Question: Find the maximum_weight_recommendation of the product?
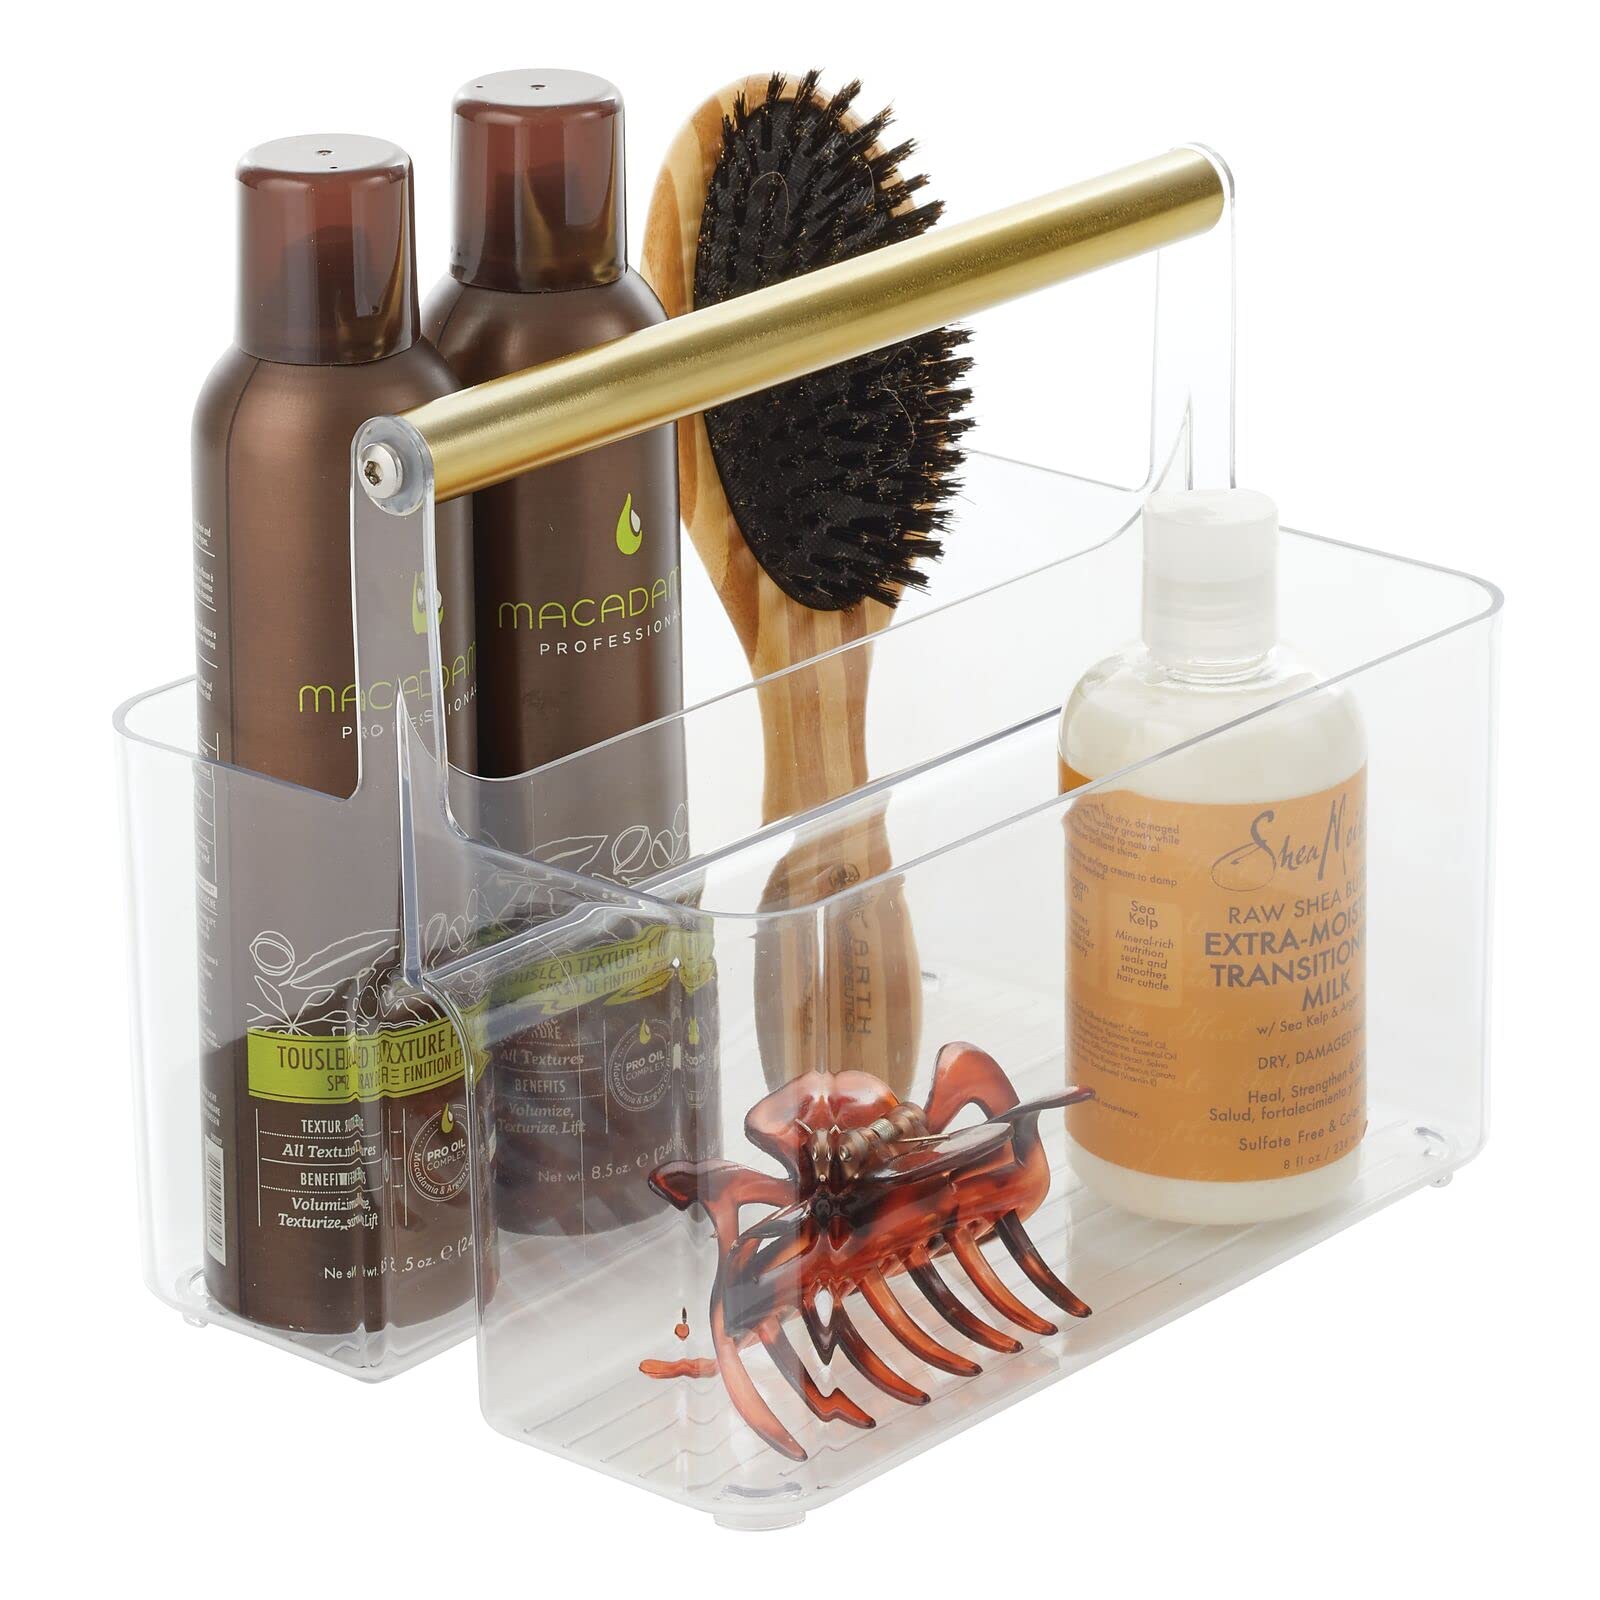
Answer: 8.5 ounce